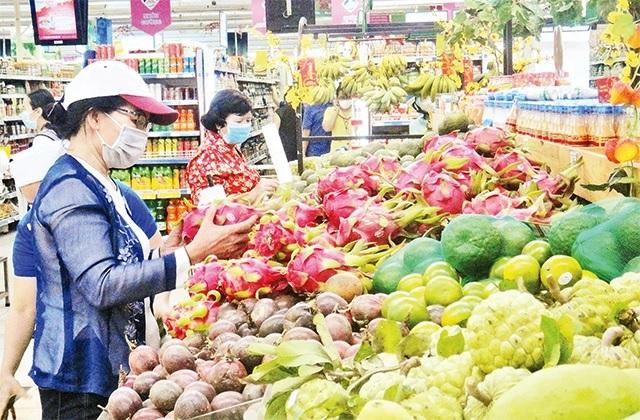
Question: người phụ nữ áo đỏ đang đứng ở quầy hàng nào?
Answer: người phụ nữ áo đỏ đang đứng ở quầy trái cây